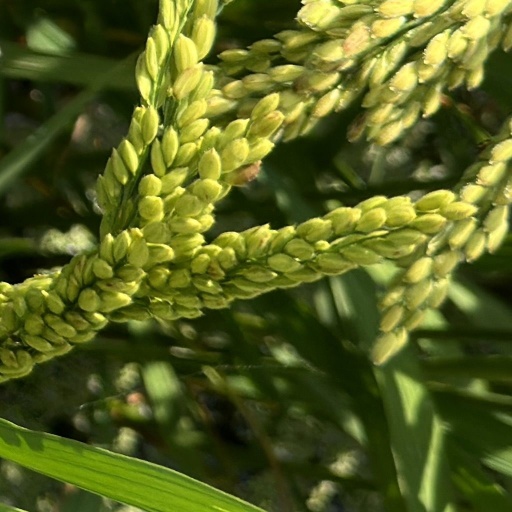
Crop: rice